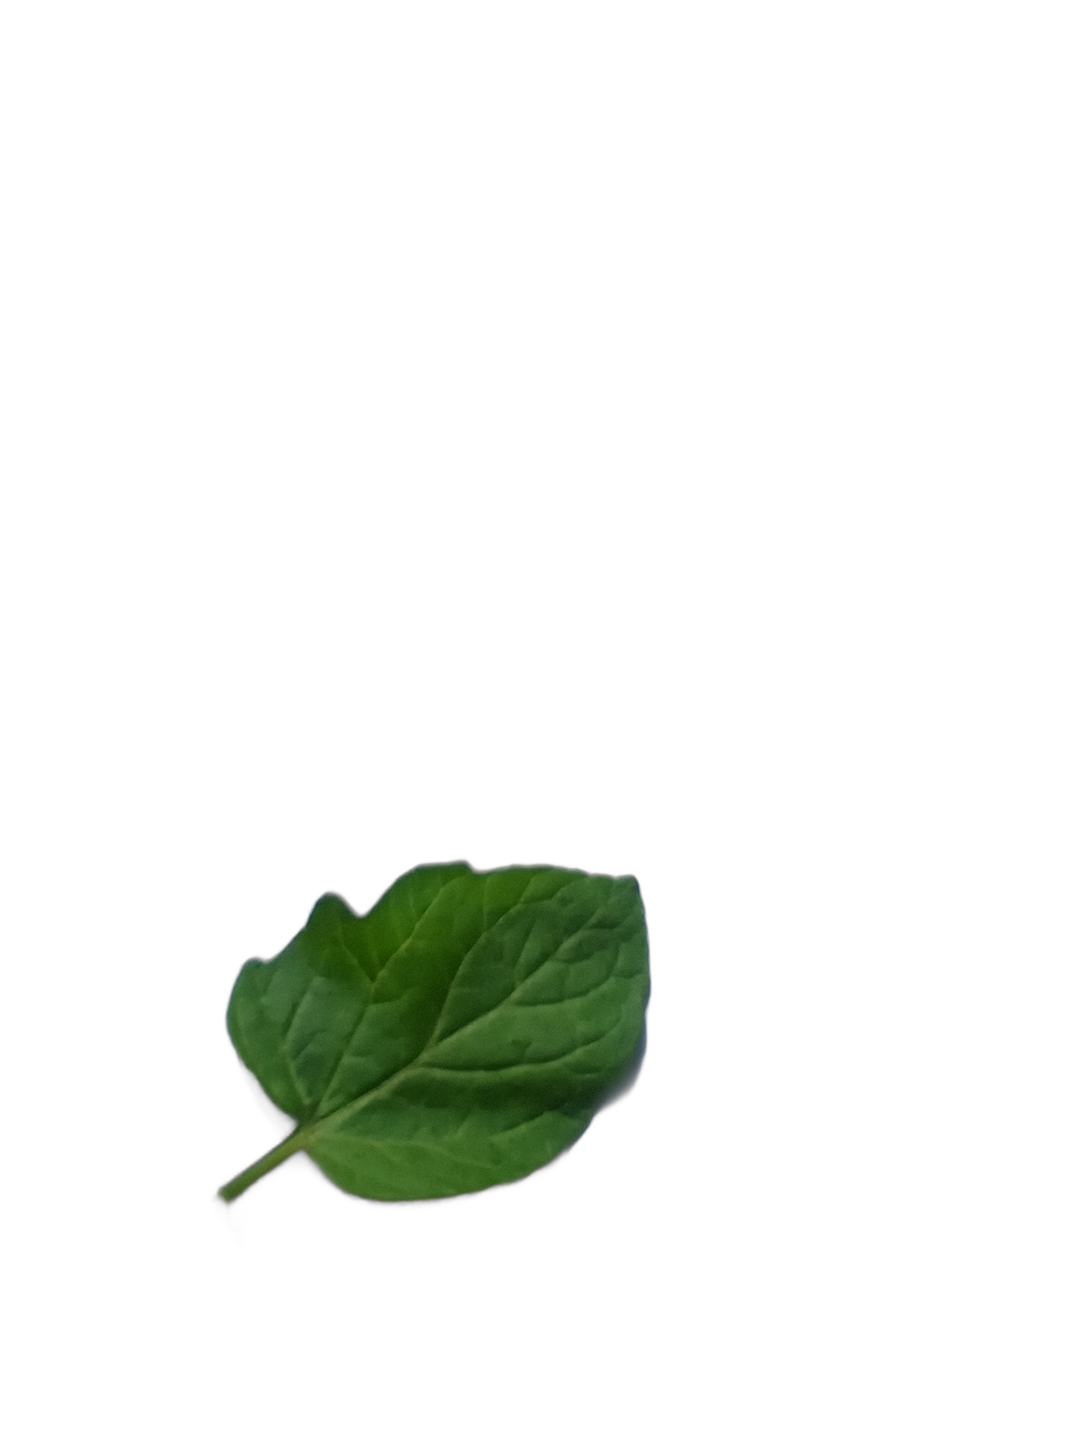
Crop: Tomato
Label: Healthy